Kashi Yatra

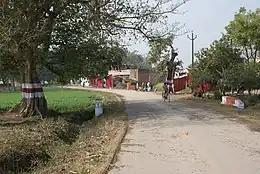
The panchakroshi route near Varanasi.

There are a number of routes or circuits that pilgrims may choose to undertake in the city within the Kashi Yatra: